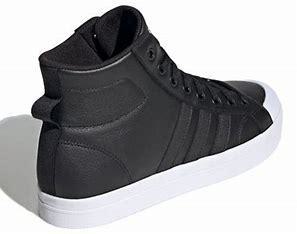
Brand: adidas
Model: neo Adidas NEO Bravada